The Opoponax

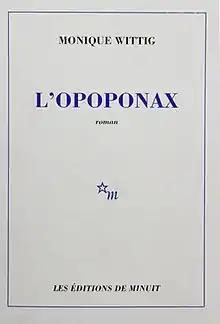
Cover of the first edition in French

The Opoponax is a 1964 novel by French writer Monique Wittig. It was translated into English in 1966 by Helen Weaver, and published in the US by Simon & Schuster. The title comes from opoponax, also known as bisabol.